Lake Constance

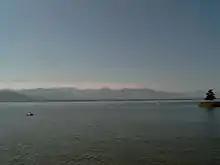
Lake Constance from Lindau

Pleasure boating is important. At the beginning of 2011, 57,875 amusement vehicles were registered for Lake Constance.